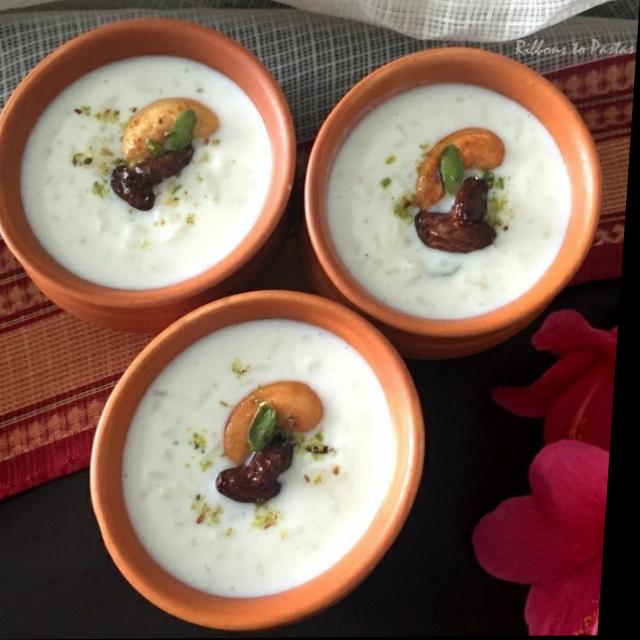
Dish: kheer